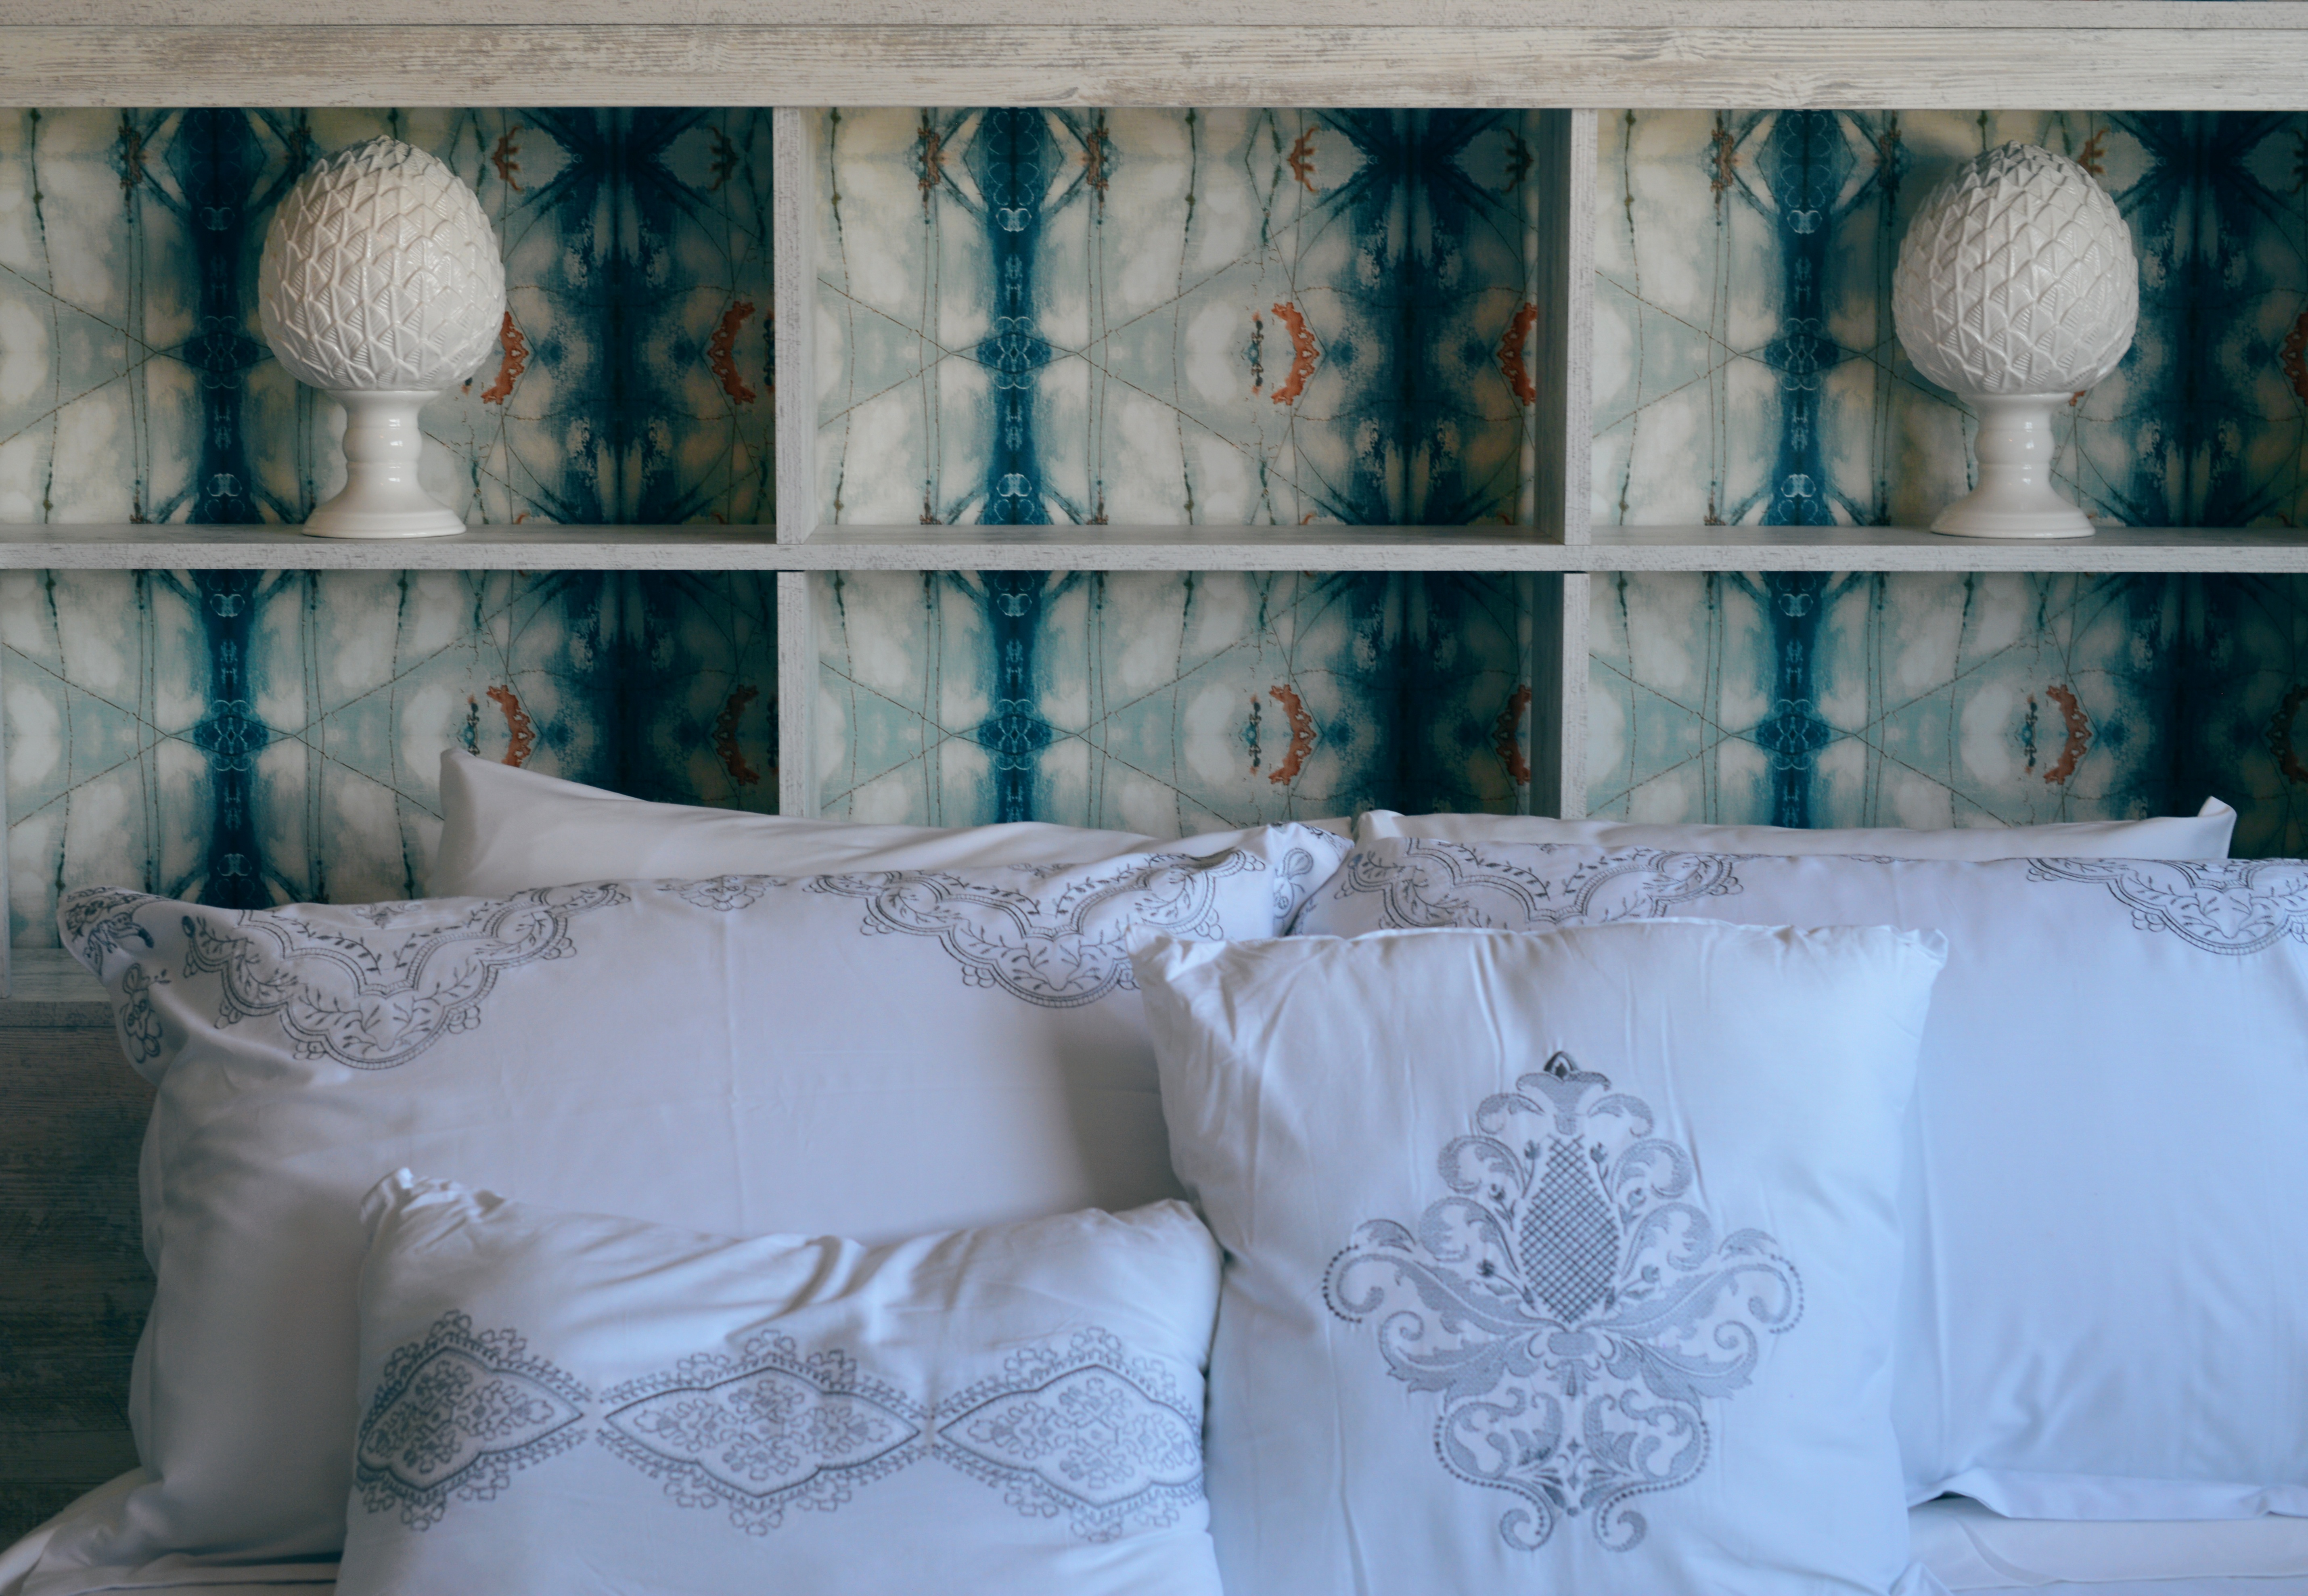
white, interior, home, curtain, clean, cozy, blue, residential, furniture, room, bedroom, decor, modern, material, headboard, interior design, textile, sleep, dress, luxury, design, bed, wallpaper, style, comfort, domestic, contemporary, gown, elegance, comfortable, pillows, bedding, bed sheet, window treatment